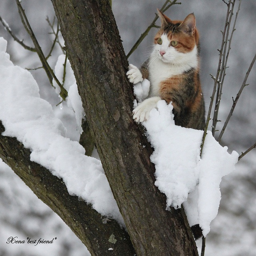
trying to get away from the snow .